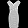
Label: Dress